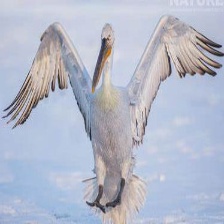
Species: DALMATIAN PELICAN
Scientific name: PELECANUS CRISPUS